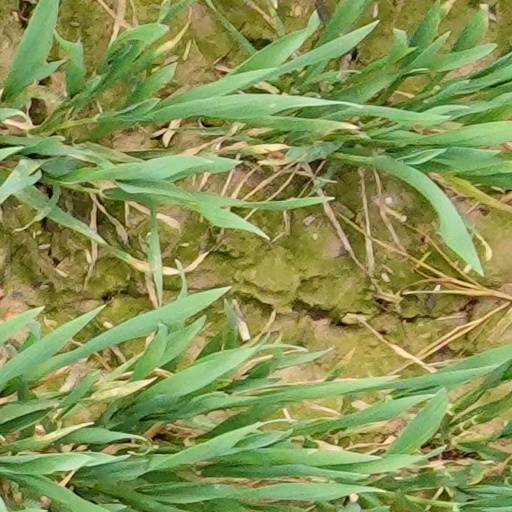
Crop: wheat